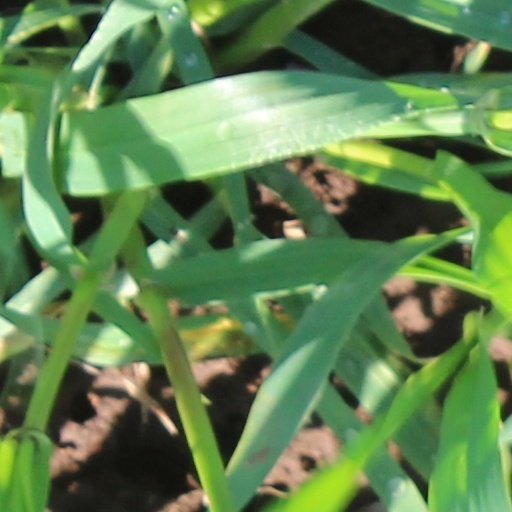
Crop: wheat